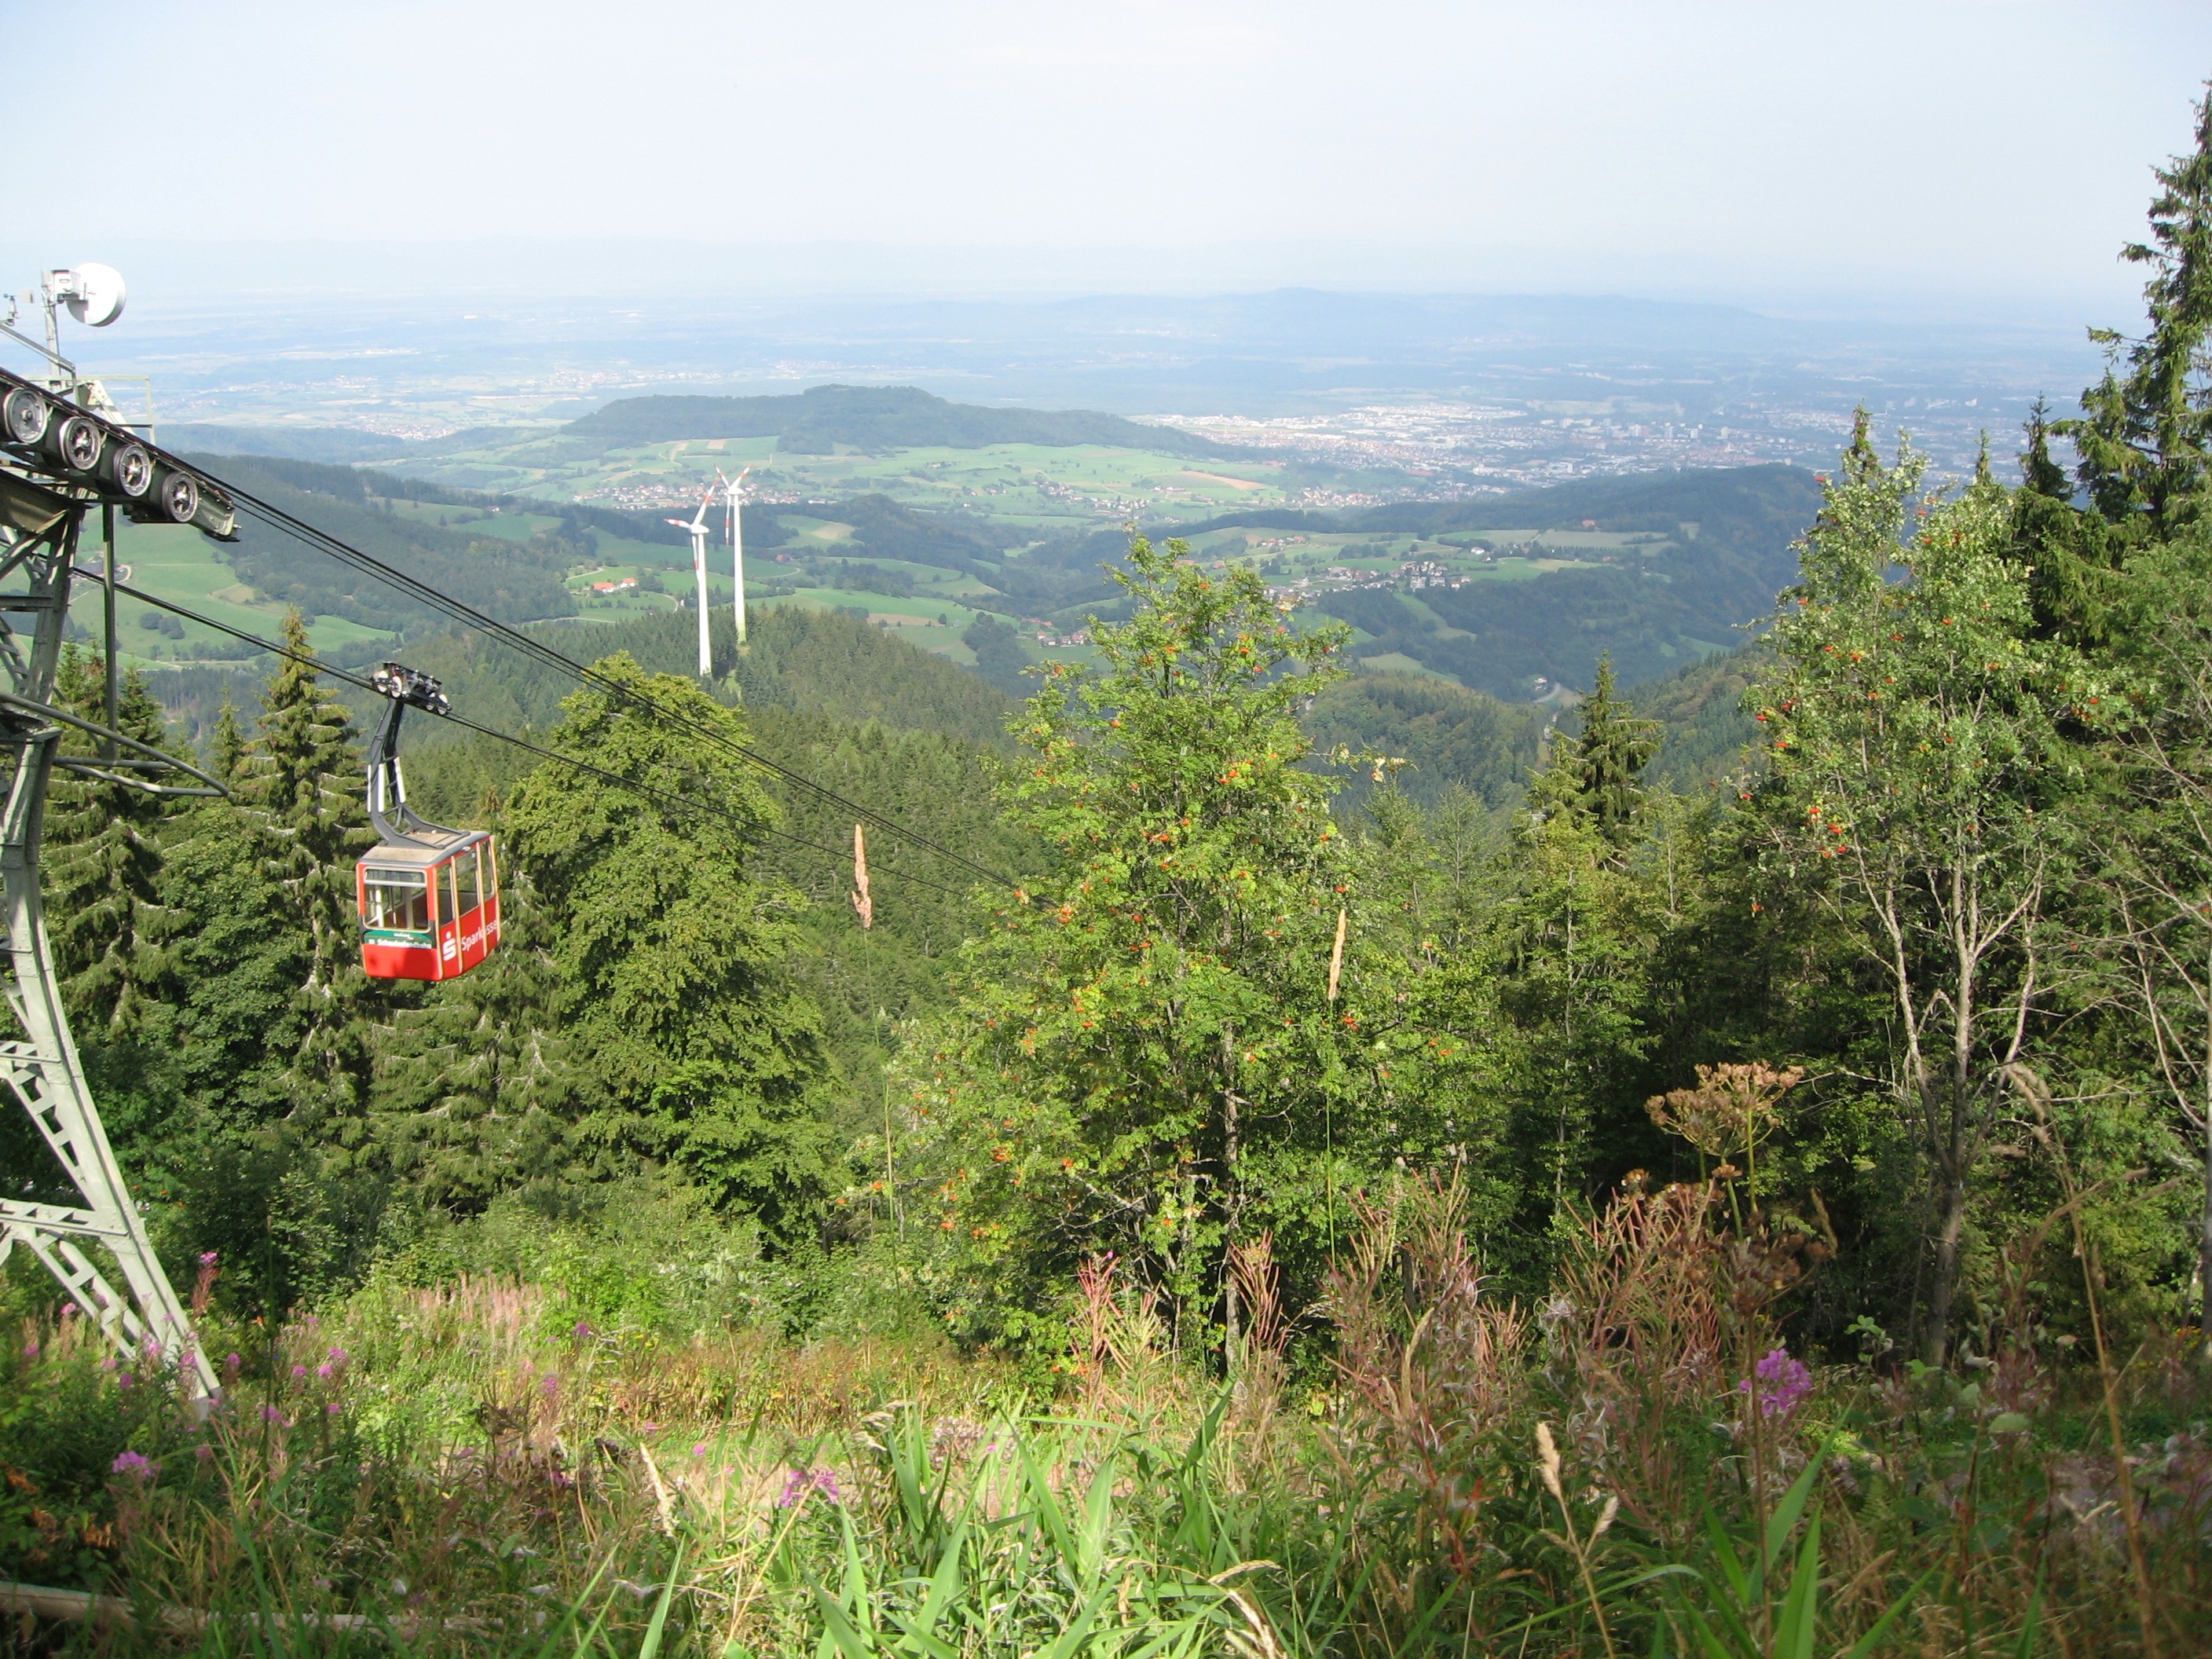
landscape, forest, wilderness, walking, mountain, trail, meadow, hill, adventure, valley, mountain range, summer, jungle, ridge, rainforest, gondola, habitat, ecosystem, public means of transport, black forest, passenger transport, mountain pass, mountain railway, natural environment, geographical feature, mountainous landforms, mountain and valley